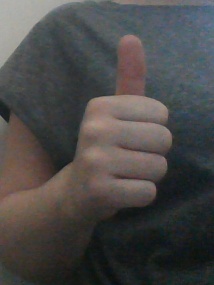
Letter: aleff